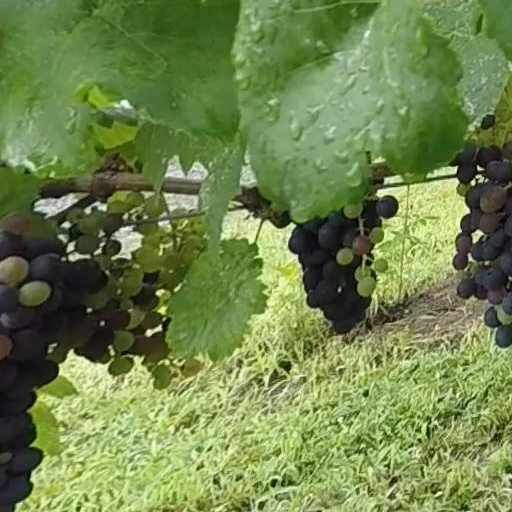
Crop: grape